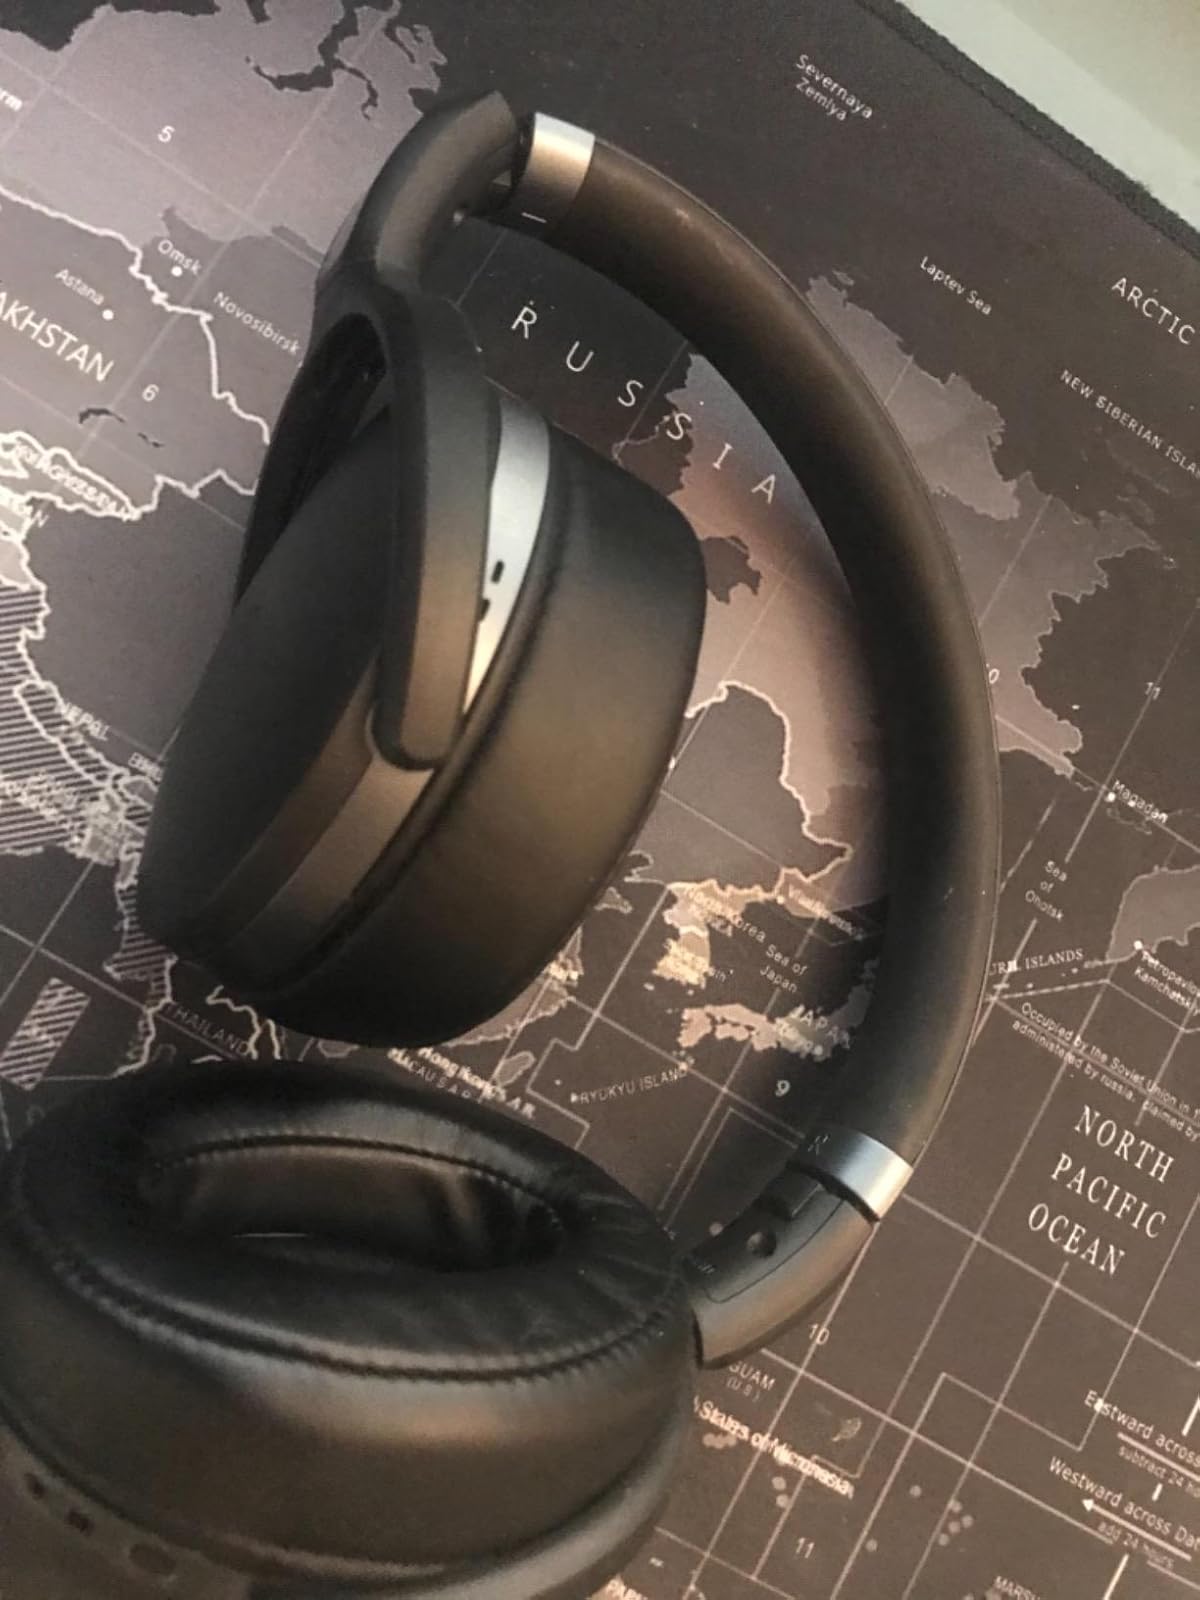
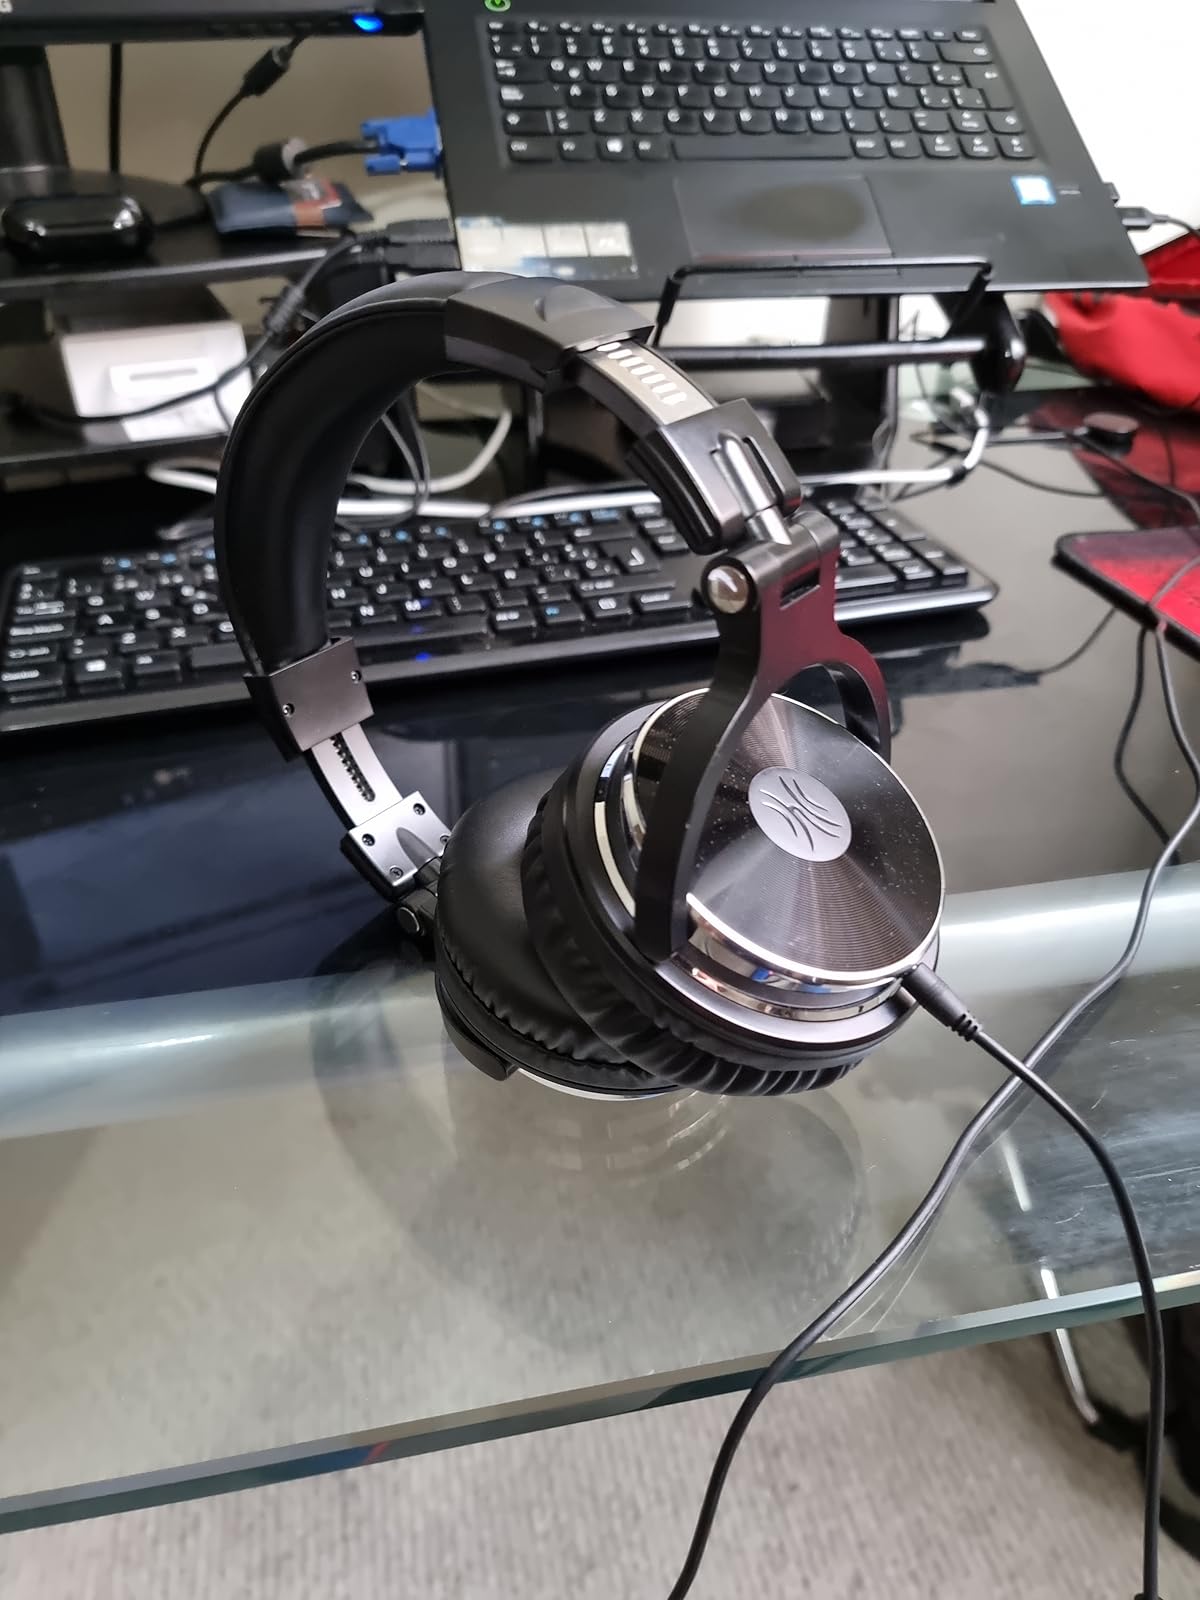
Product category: headphones
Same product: no